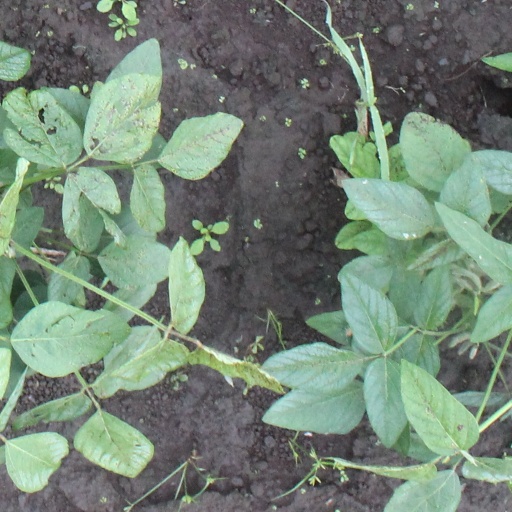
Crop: soybean